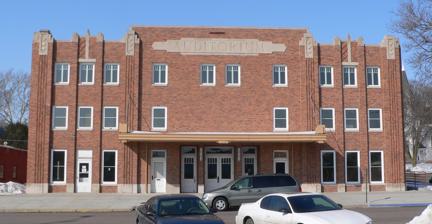
Building: Wayne Municipal Auditorium
Country: United States of America
Year built: 1935
United States historic place Wayne Municipal Auditorium U.S. National Register of Historic Places The building in 2010 Show map of Nebraska Show map of the United States Location 222 N. Pearl St., Wayne, Nebraska Coordinates 42°13′52″N 97°01′10″W / 42.231111°N 97.019444°W / 42.231111; -97.019444 Area less than one acre Built 1935 Architect George Grabe Architectural style Art Deco NRHP reference No. 02000273 Added to NRHP March 28, 2002 The Wayne Municipal Auditorium in Wayne in Wayne County, Nebraska was built in 1935 as a Public Works Administration project.  It is Art Deco in style. It was listed on the National Register of Historic Places in 2002. It is a three-story rectangular building.  It has a large auditorium and two other meeting spaces that have served as community meeting places, as a gymnasium, a playhouse, a movie hall, and a commencement hall. References